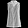
Label: Shirt